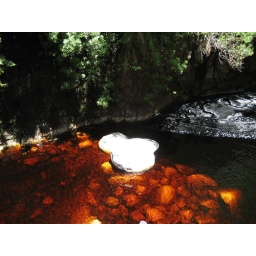
White stone in the clear water